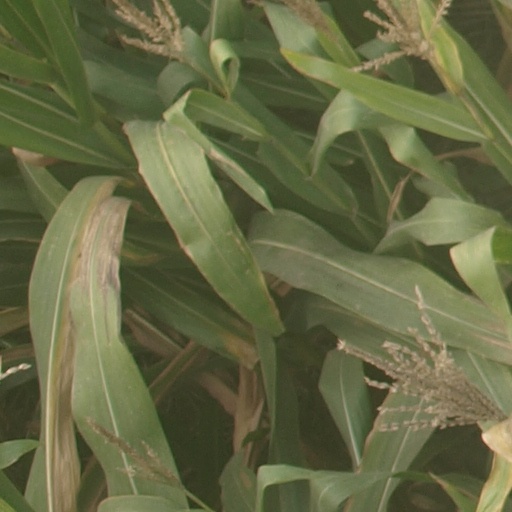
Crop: maize; corn